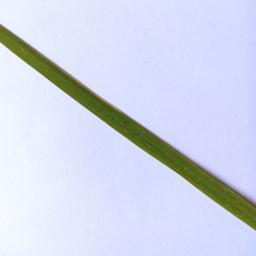
Label: Rice___Healthy